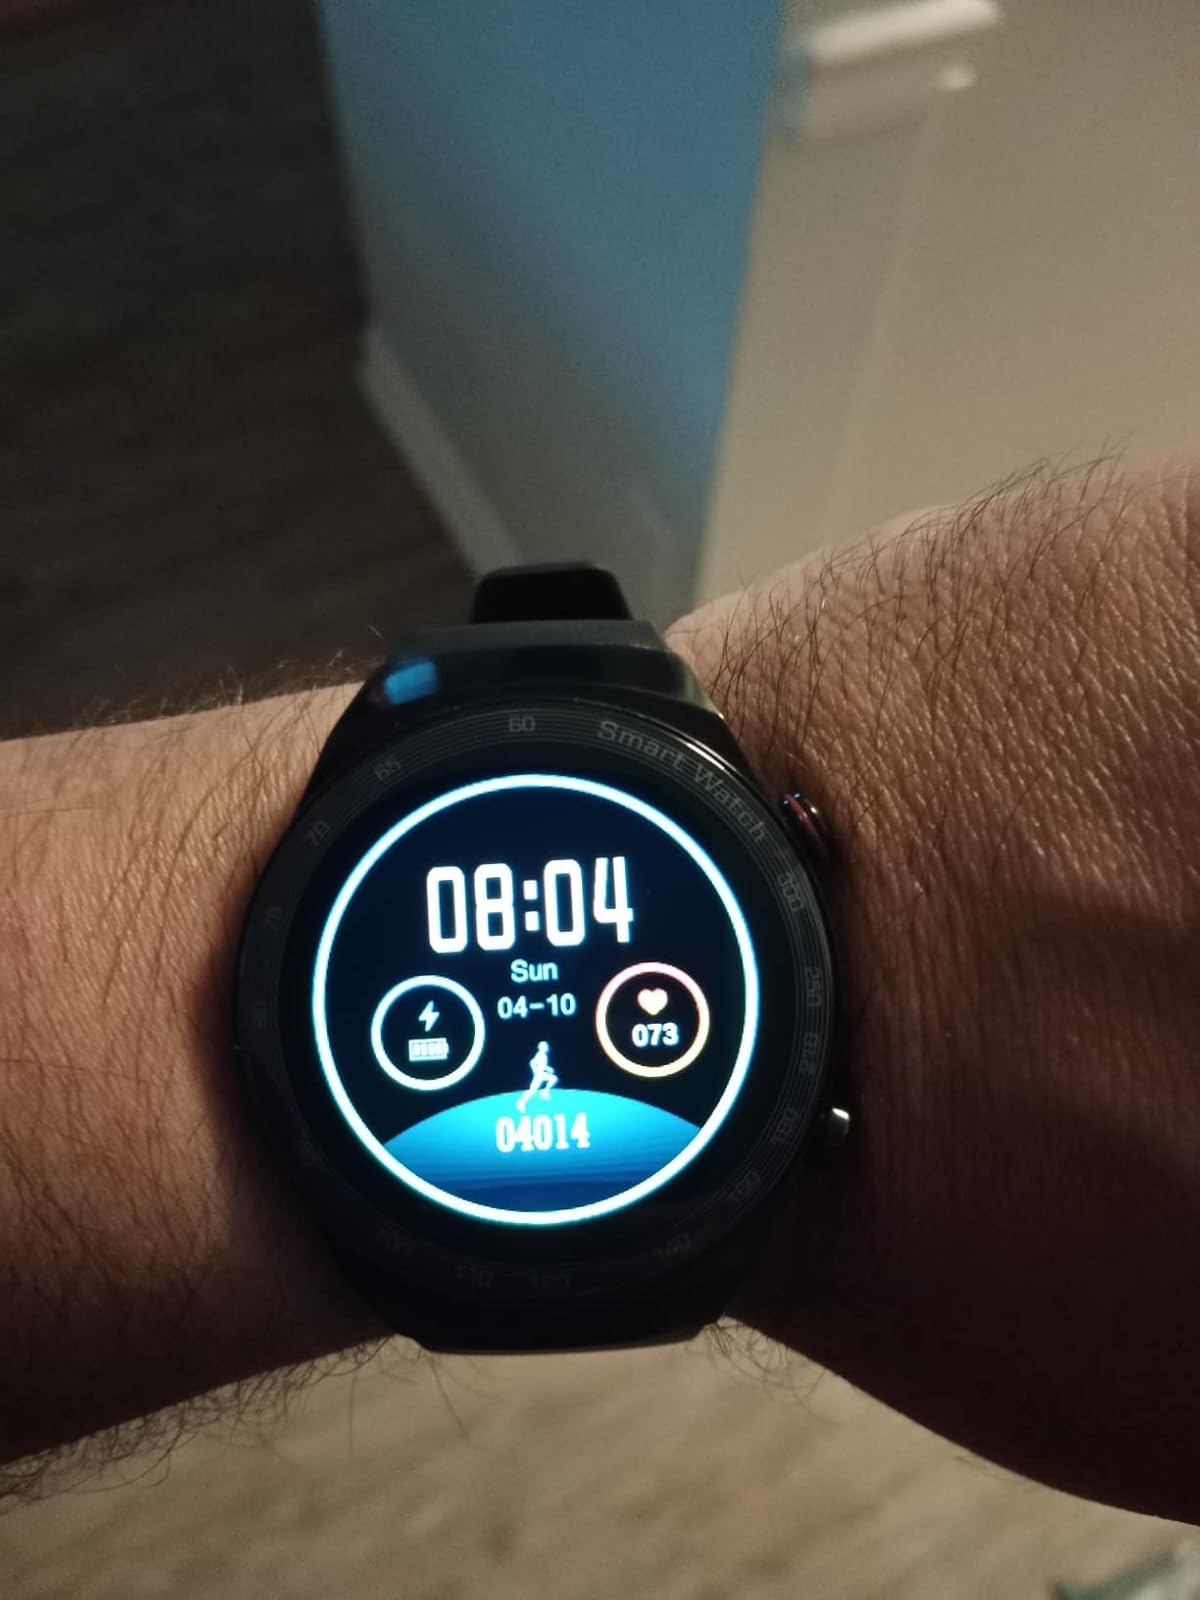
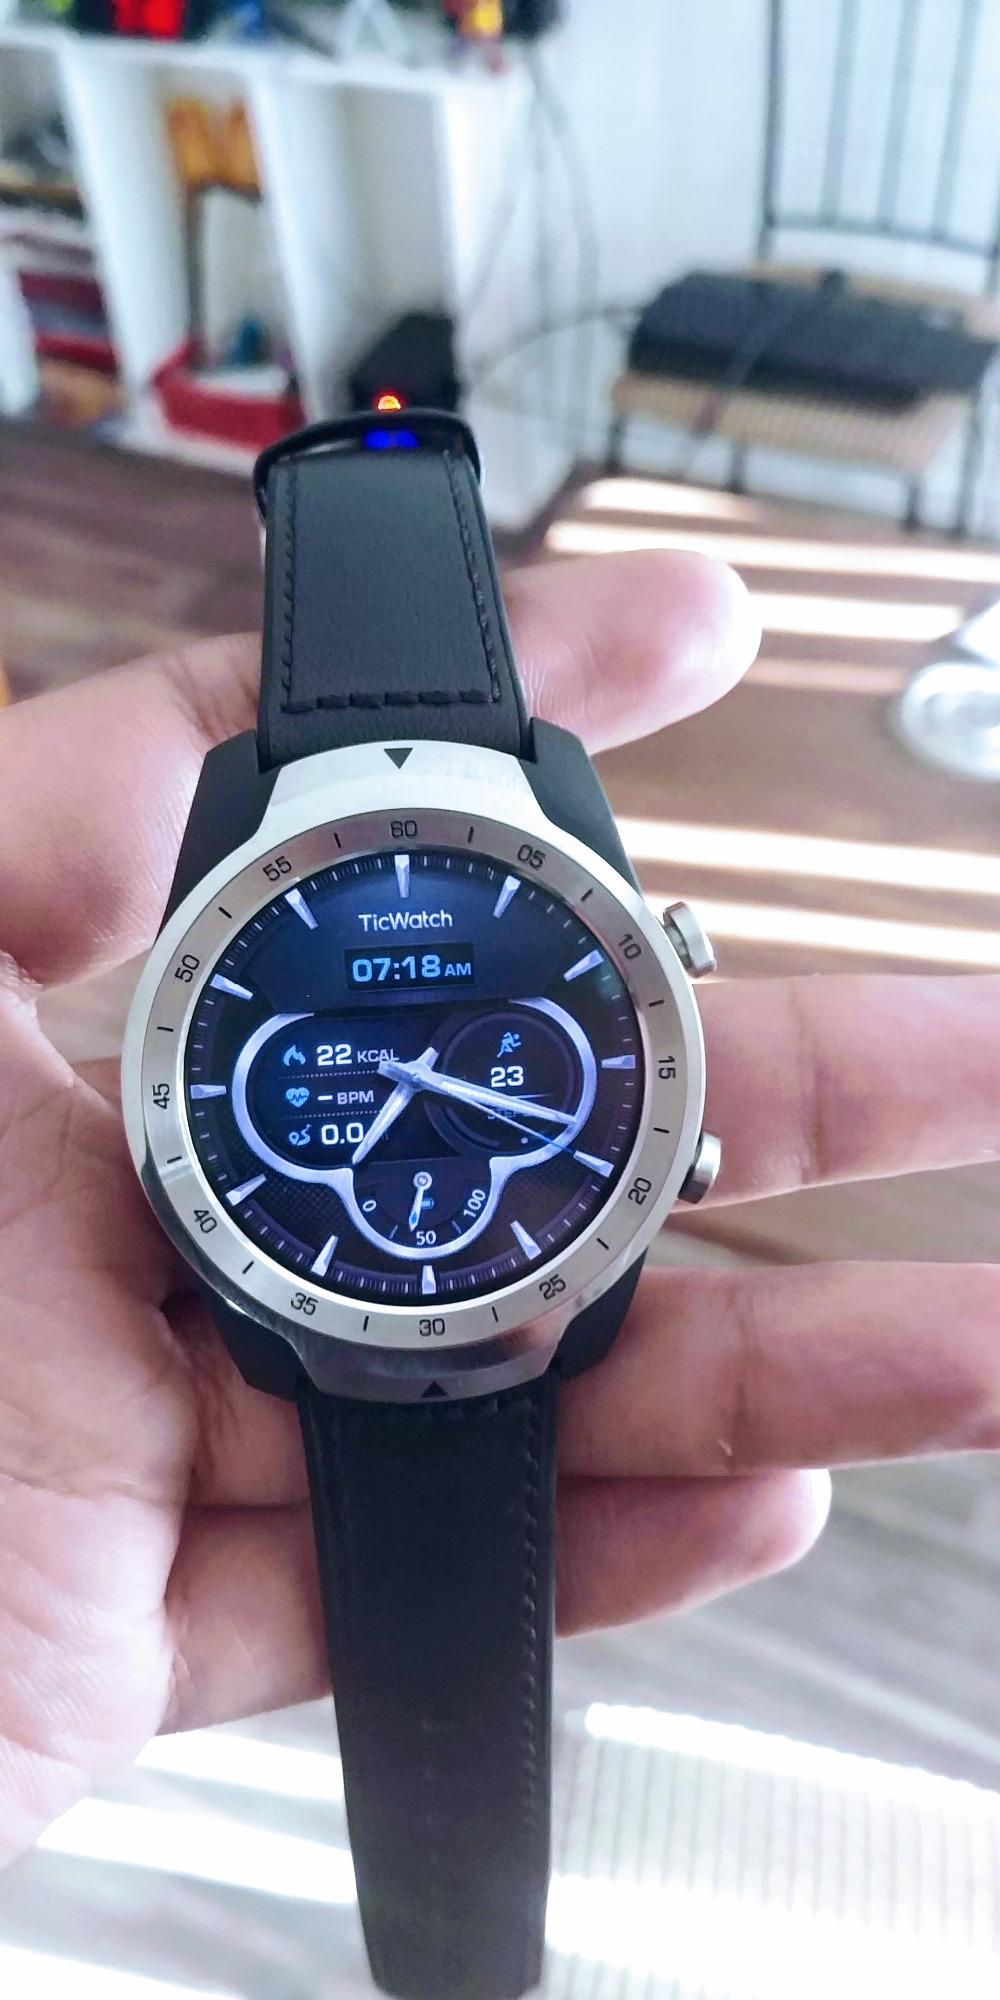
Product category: smartwatch
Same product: no